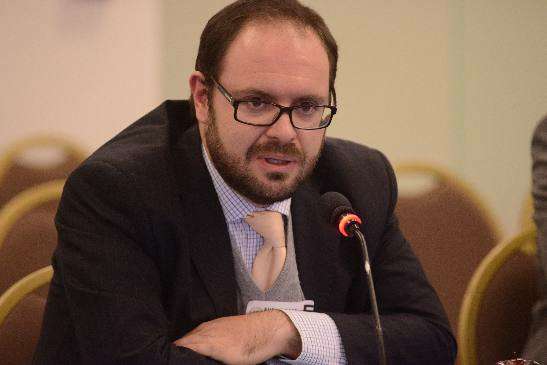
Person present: Yes